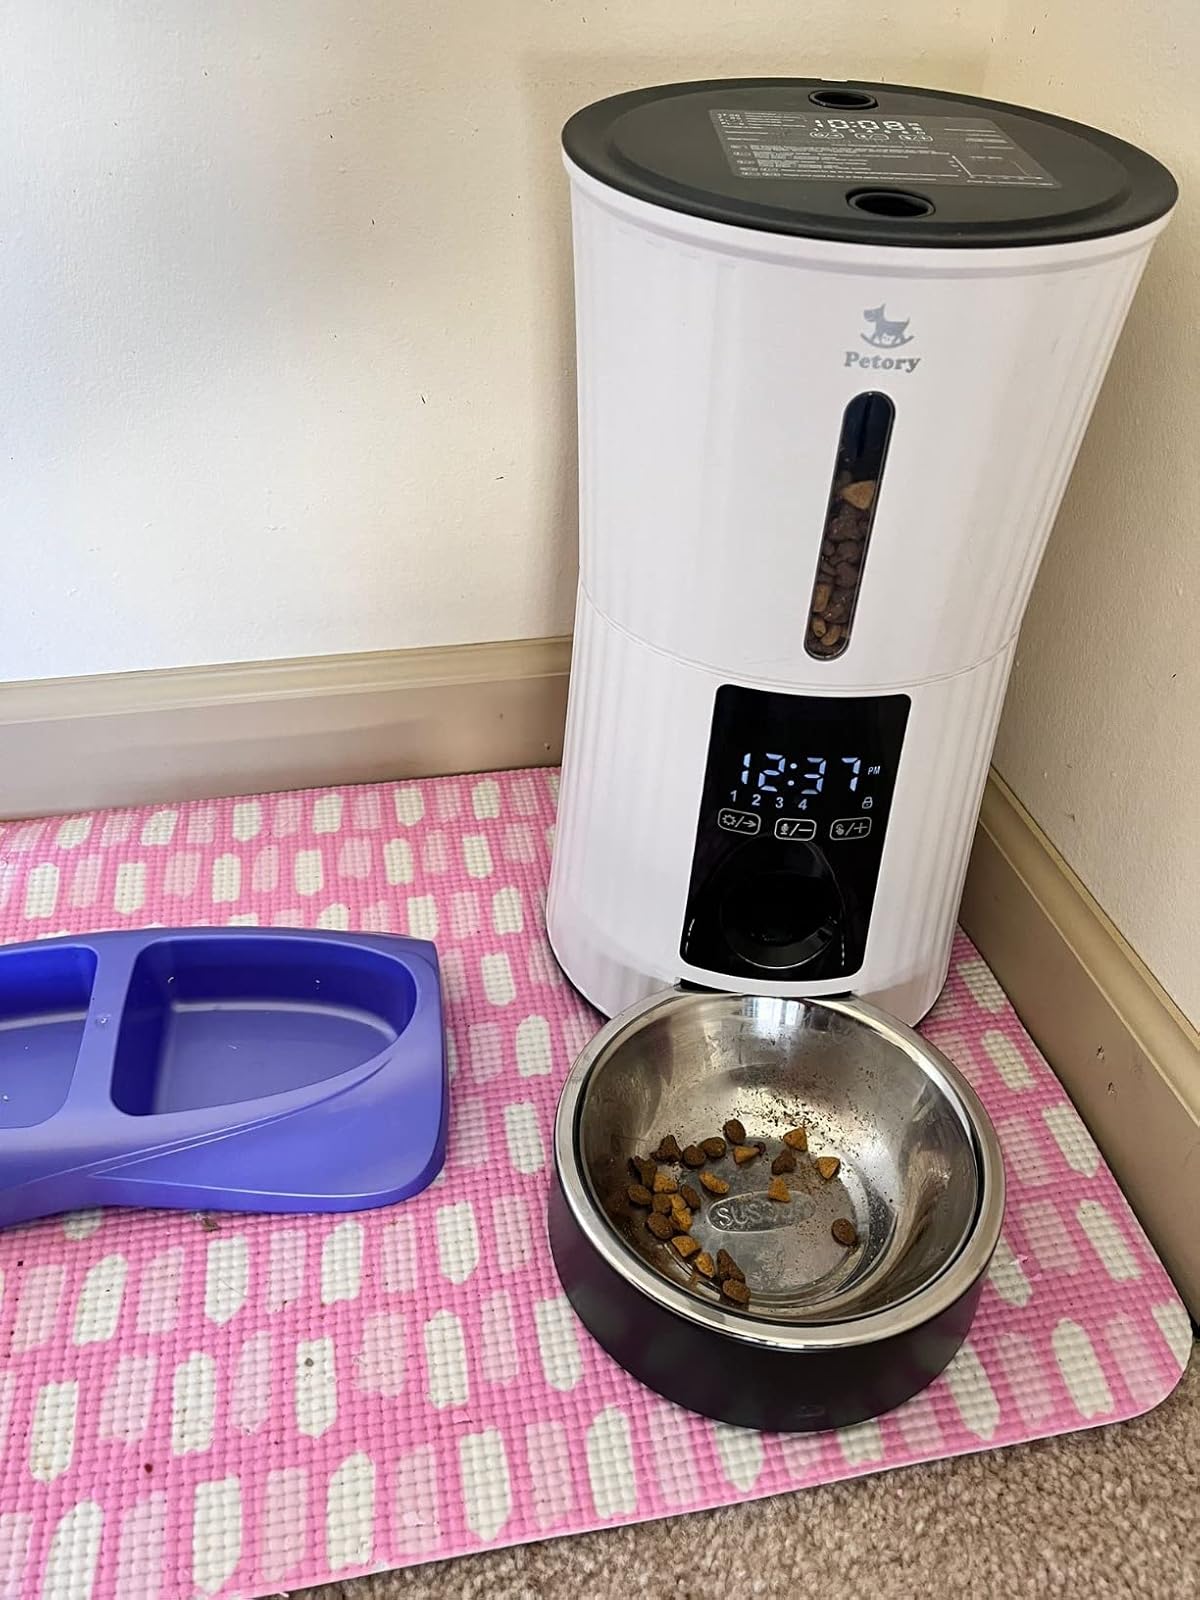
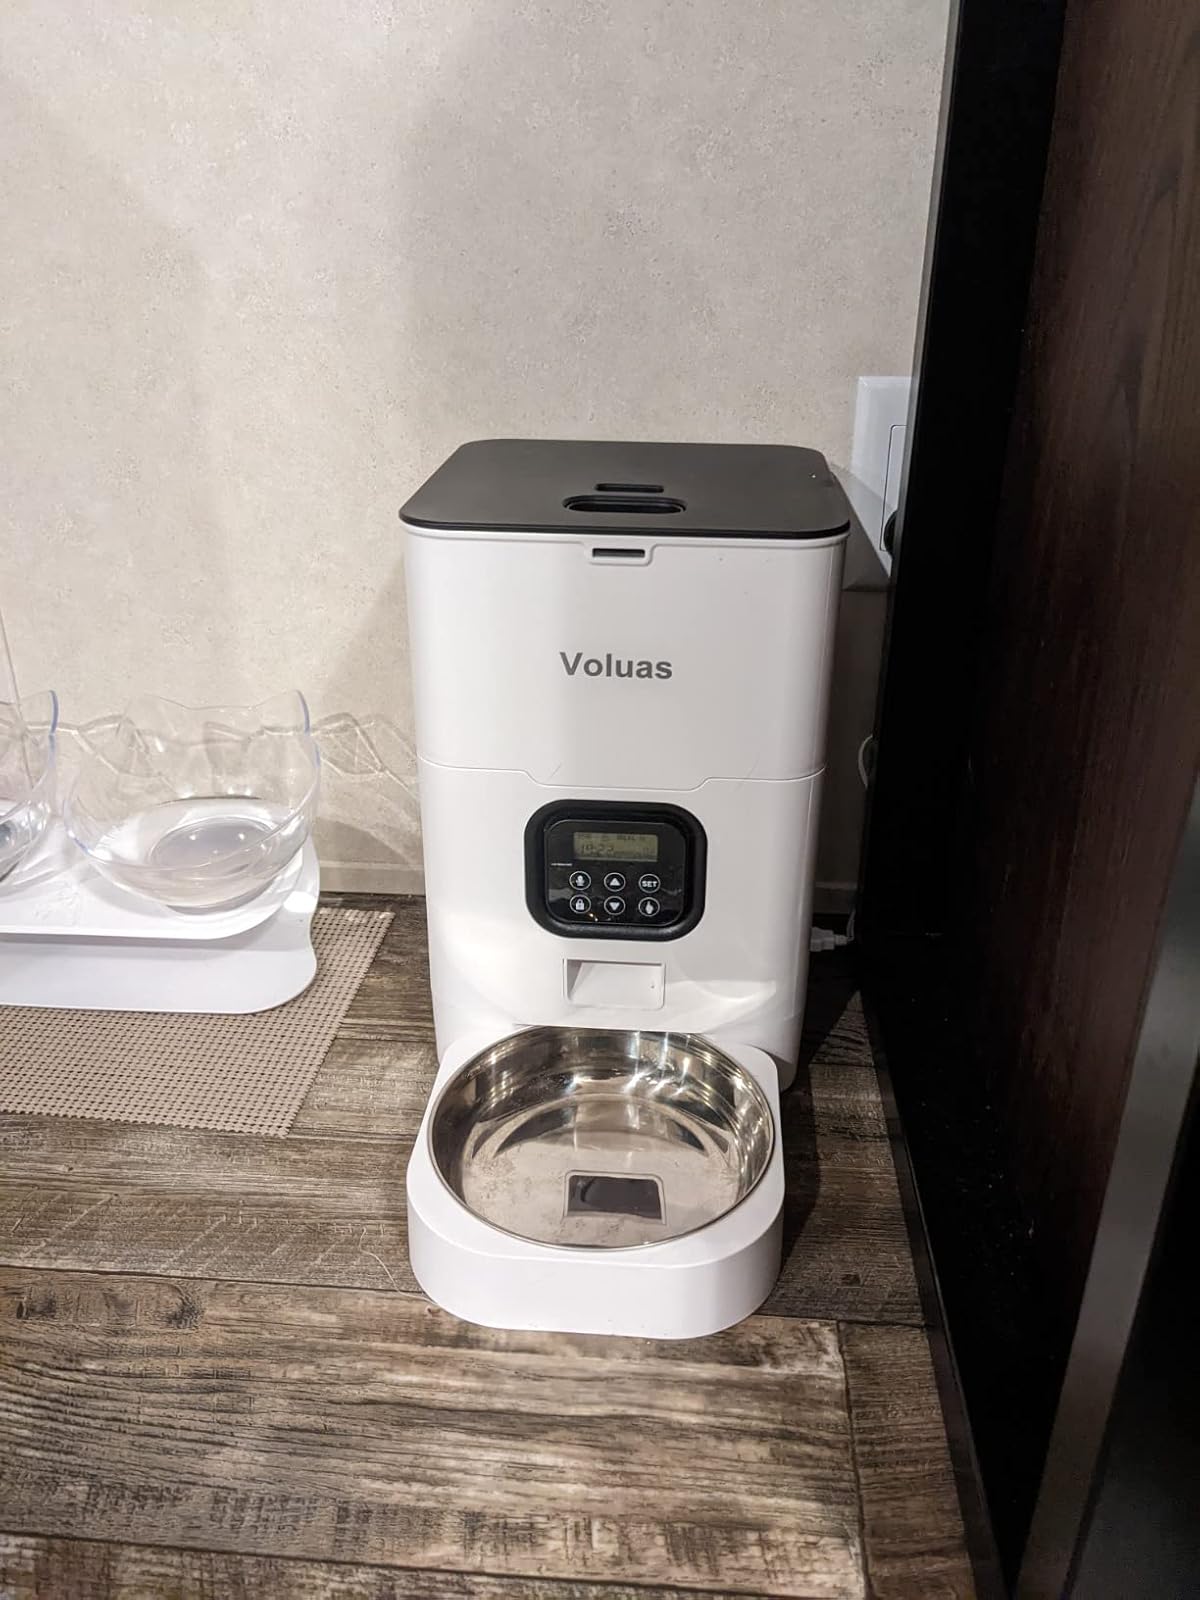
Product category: items_feeder
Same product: no